Jacob Spolansky

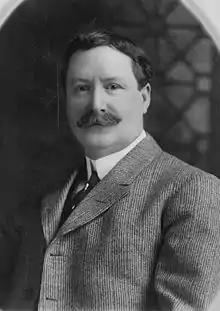
William J. Burns (undated photo) hired Spolansky to his private detective agency in 1924

Initially a lumberjack and elevator operator, from 1911 to 1915, Spolansky sold newspapers in Chicago and then "operated a newspaper" in Chicago, the first-ever Russian-language newspaper there.